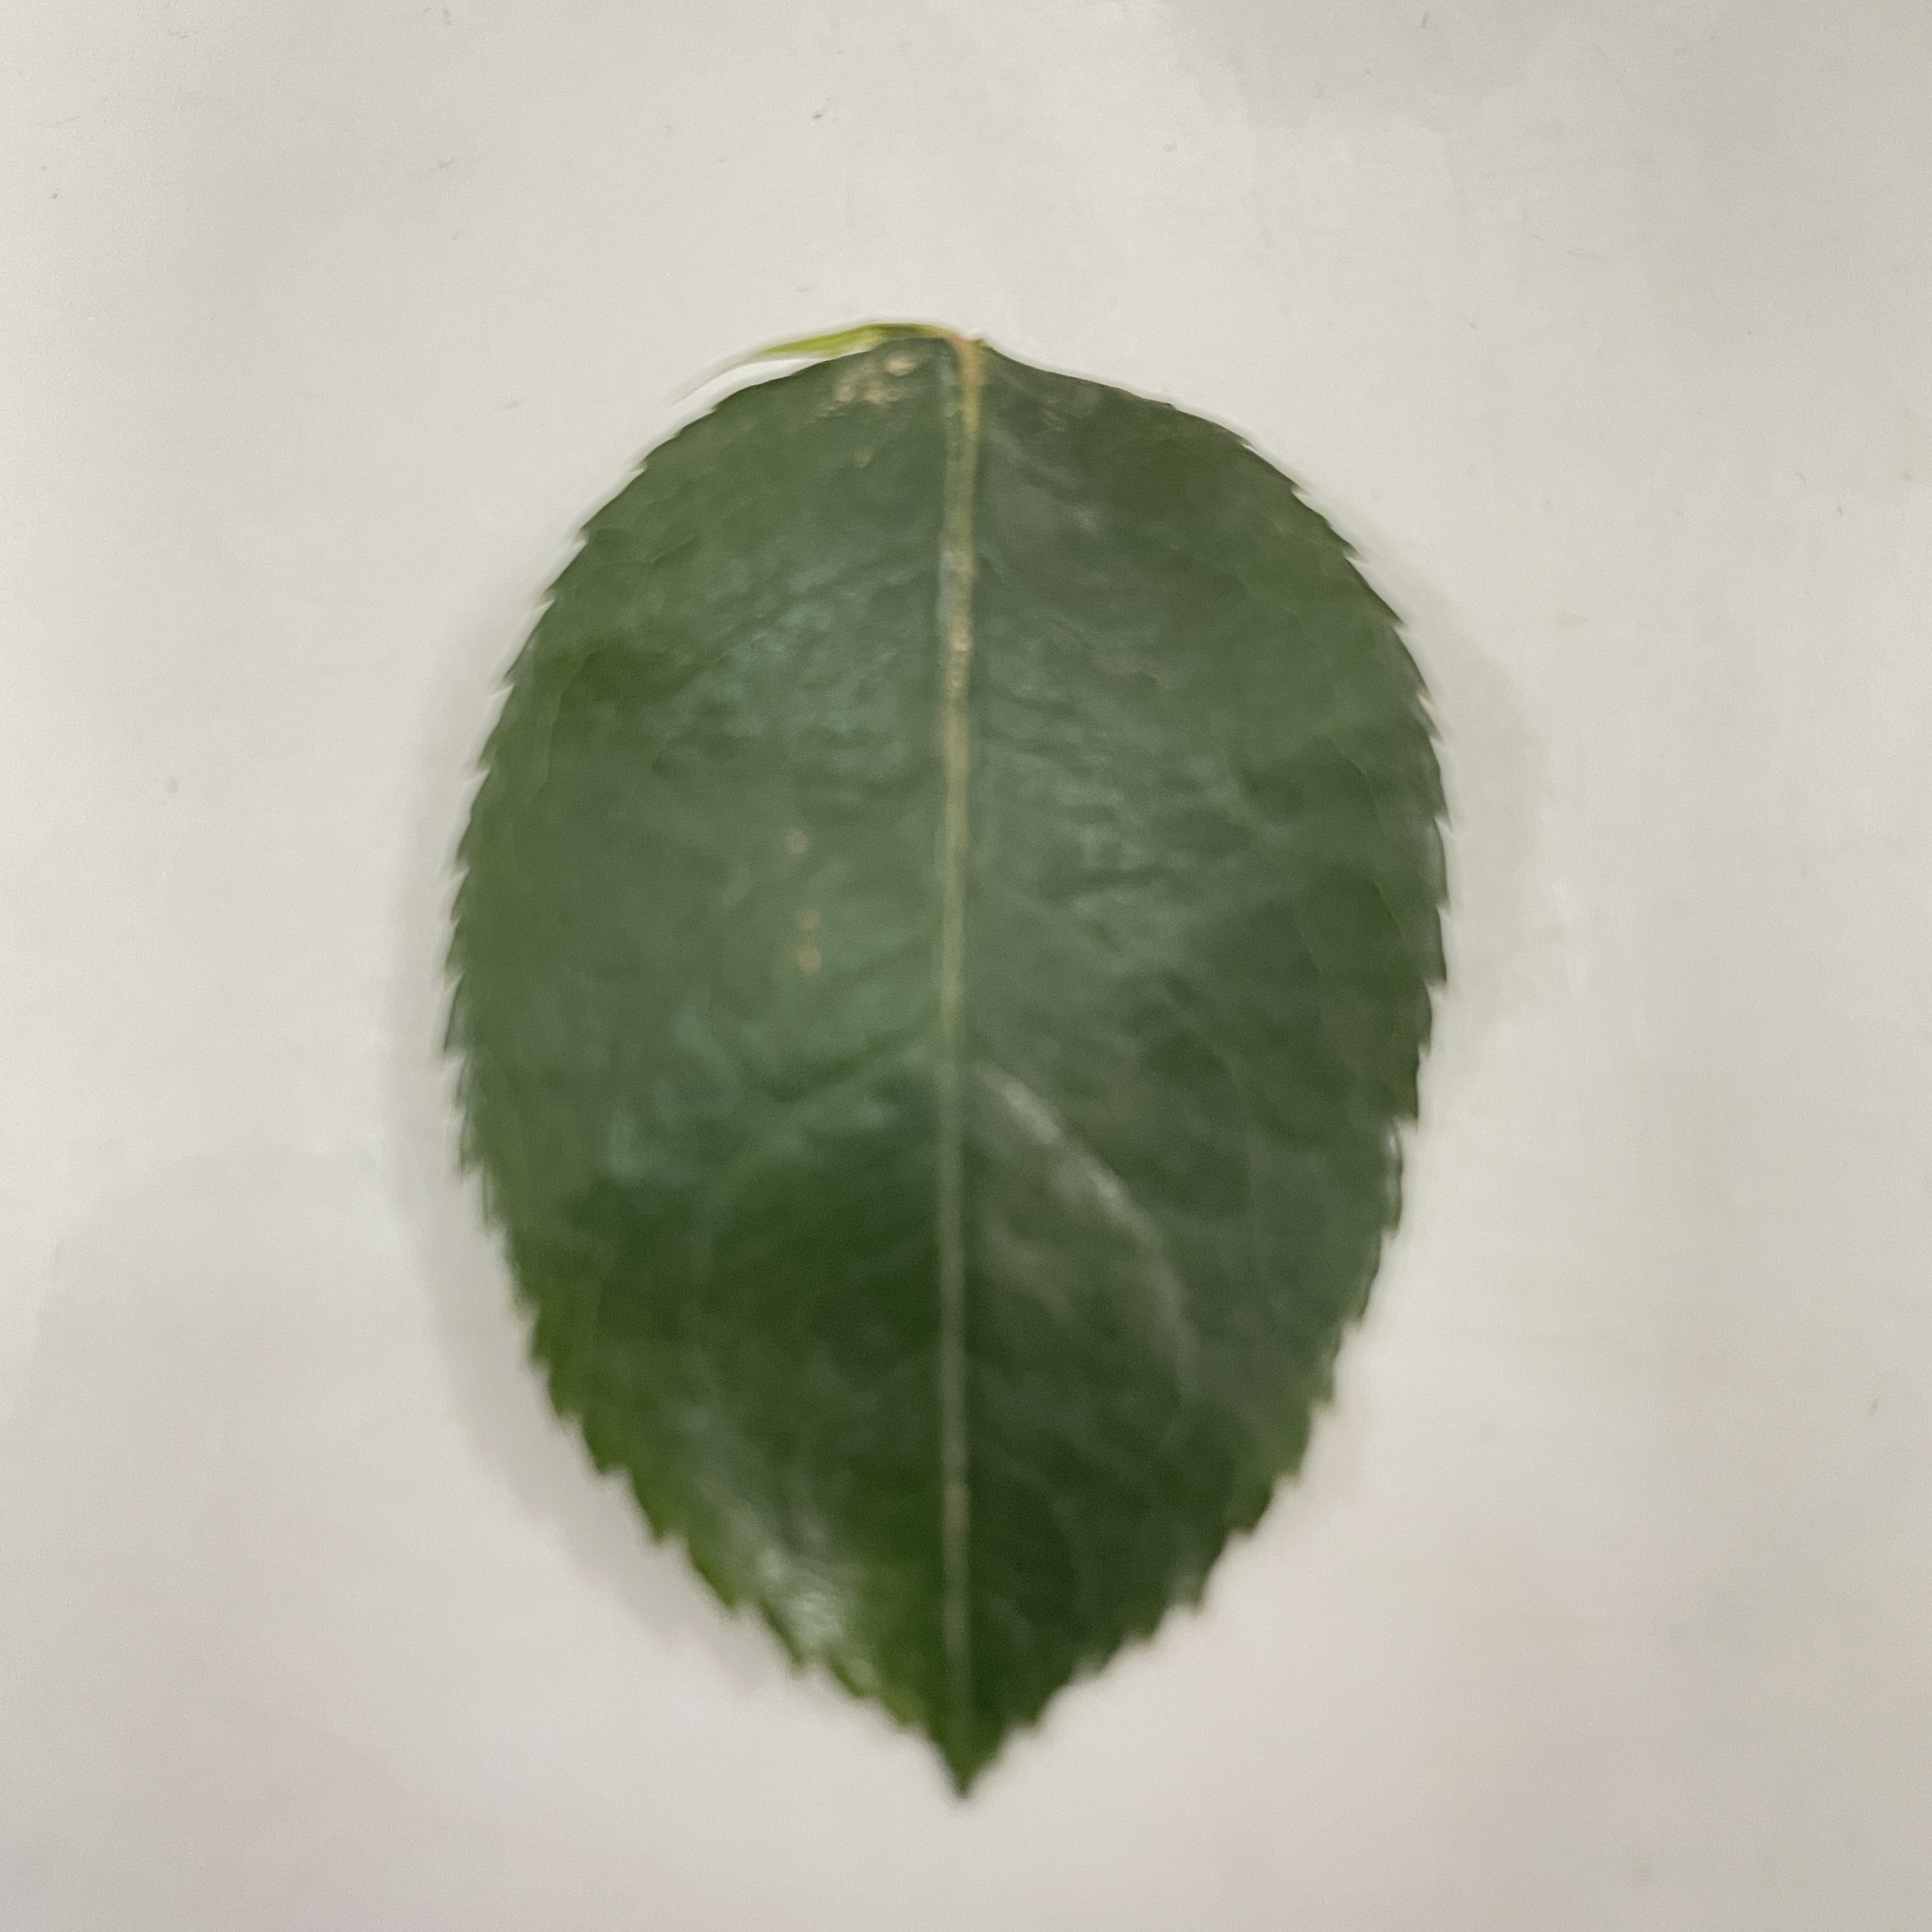
Label: Healthy Leaf